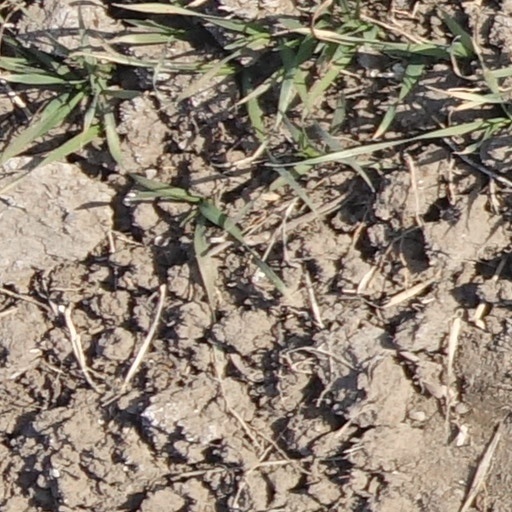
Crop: wheat